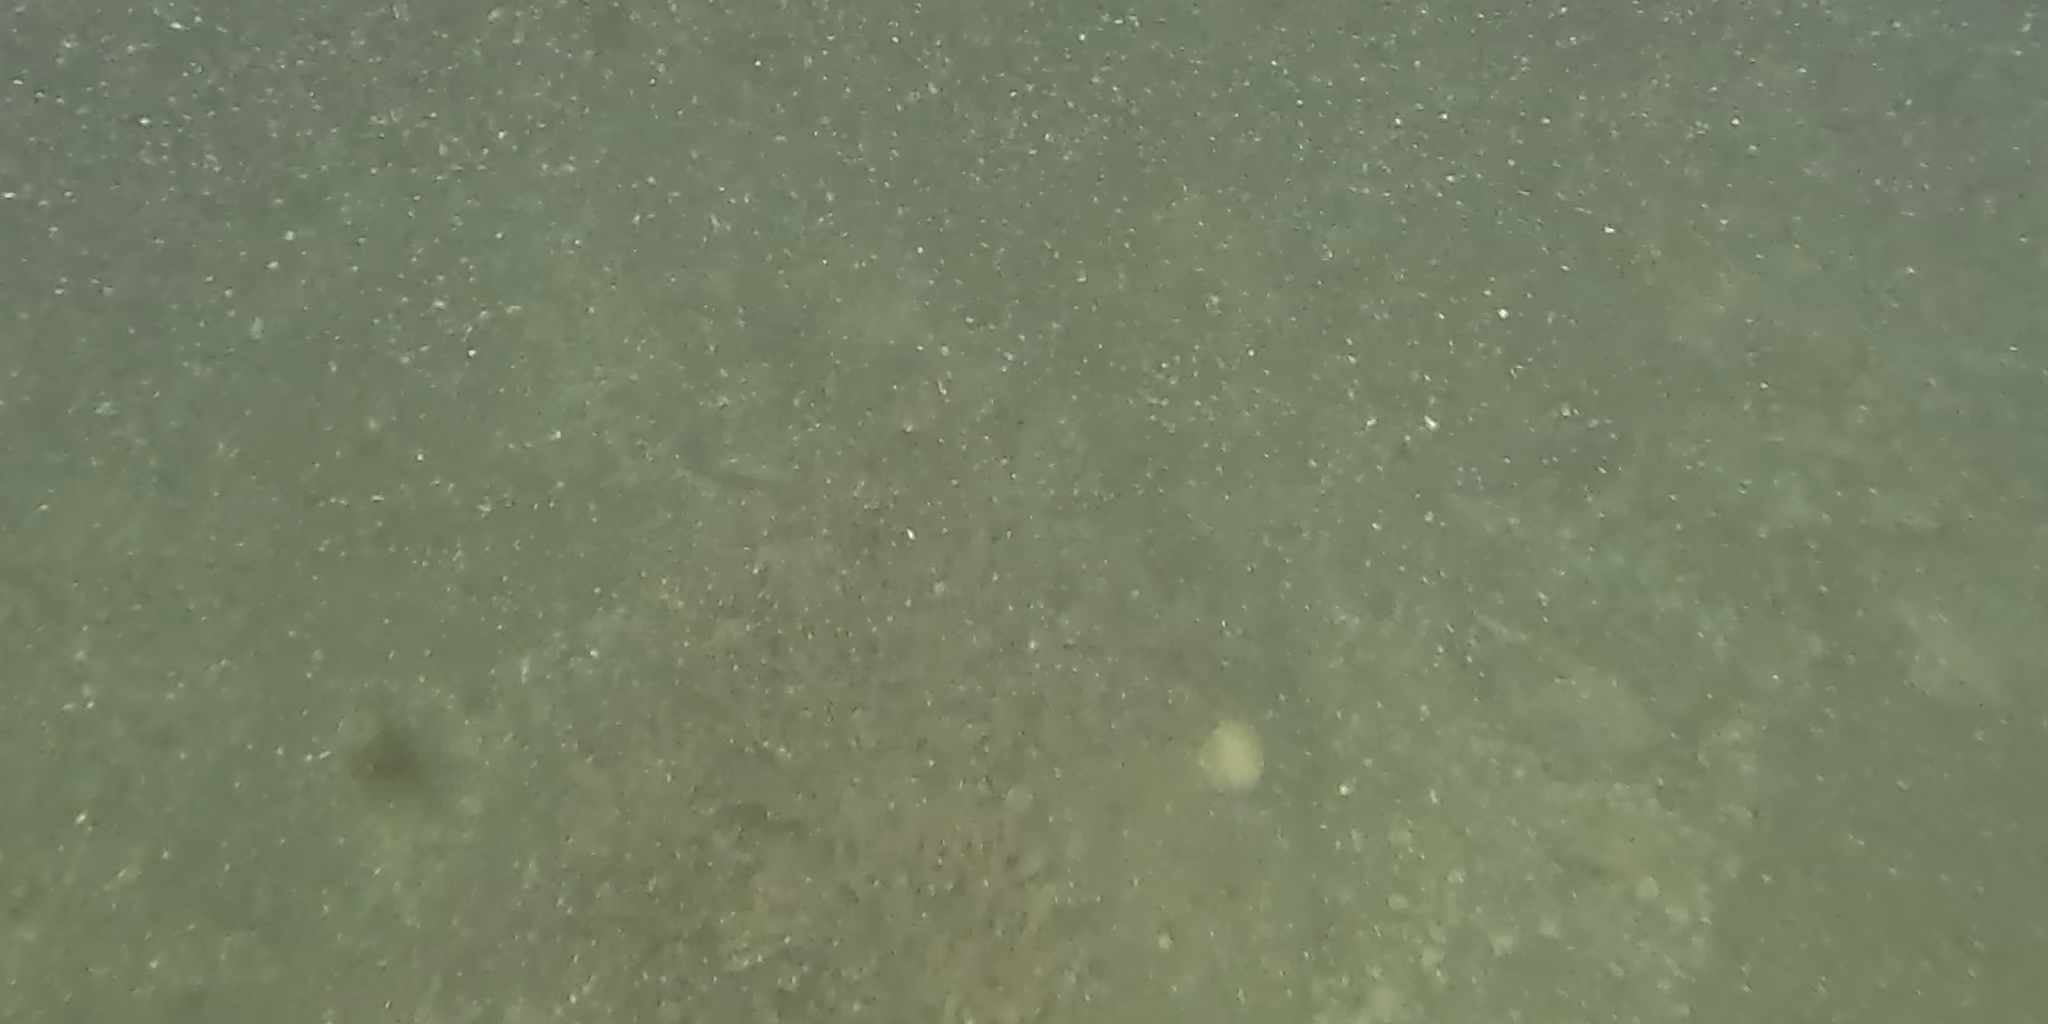
Seabed habitat: stone